List of songs recorded by Laura Branigan

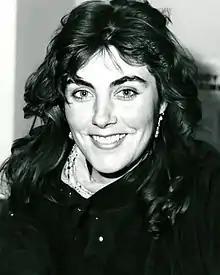
Branigan 1982

This is a list of songs recorded by American singer and songwriter Laura Branigan. Between 1981 and 1993, Branigan recorded songs for seven studio albums, as well as for several soundtrack releases and various artist albums. Prior to the final release of her debut album, "Branigan", in 1982, many songs from early recording sessions for the album were shelved. While some were released as promotional singles, and others later released as b-sides or as bonus tracks on reissues, most of the tracks remain unreleased. In addition, Branigan also recorded two new tracks for "The Best of Branigan" in 1995, her first North American greatest hits album. These marked her final recordings with long-time label Atlantic Records while she took an extended hiatus from the music industry to care for her husband, who was diagnosed with colon cancer, and ultimately to mourn his death. In the late 1990s and up until her own death in 2004, Branigan recorded a handful of songs for compilations as well as for a proposed comeback album. The project was never completed however, and none of these songs have been officially released.